Ice Cube

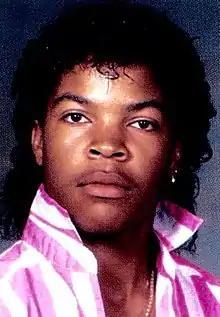
Jackson as a high school senior in 1987

O'Shea Jackson was born in Los Angeles on June 15, 1969, to hospital clerk and custodian Doris and machinist and UCLA groundskeeper Hosea Jackson. He has an older brother, and they had a half-sister who was murdered when Cube was 12. He is a cousin of fellow rappers Del tha Funky Homosapien and Kam. He grew up on Van Wick Street in the Westmont section of South Los Angeles. In ninth grade at George Washington Preparatory High School in Los Angeles, Cube began writing raps after being challenged by his friend "Kiddo" in typewriting class. Kiddo lost. He has said that his stage name came from his older brother, who "threatened to slam [him] into a freezer and pull [him] out when [he] was an ice cube".